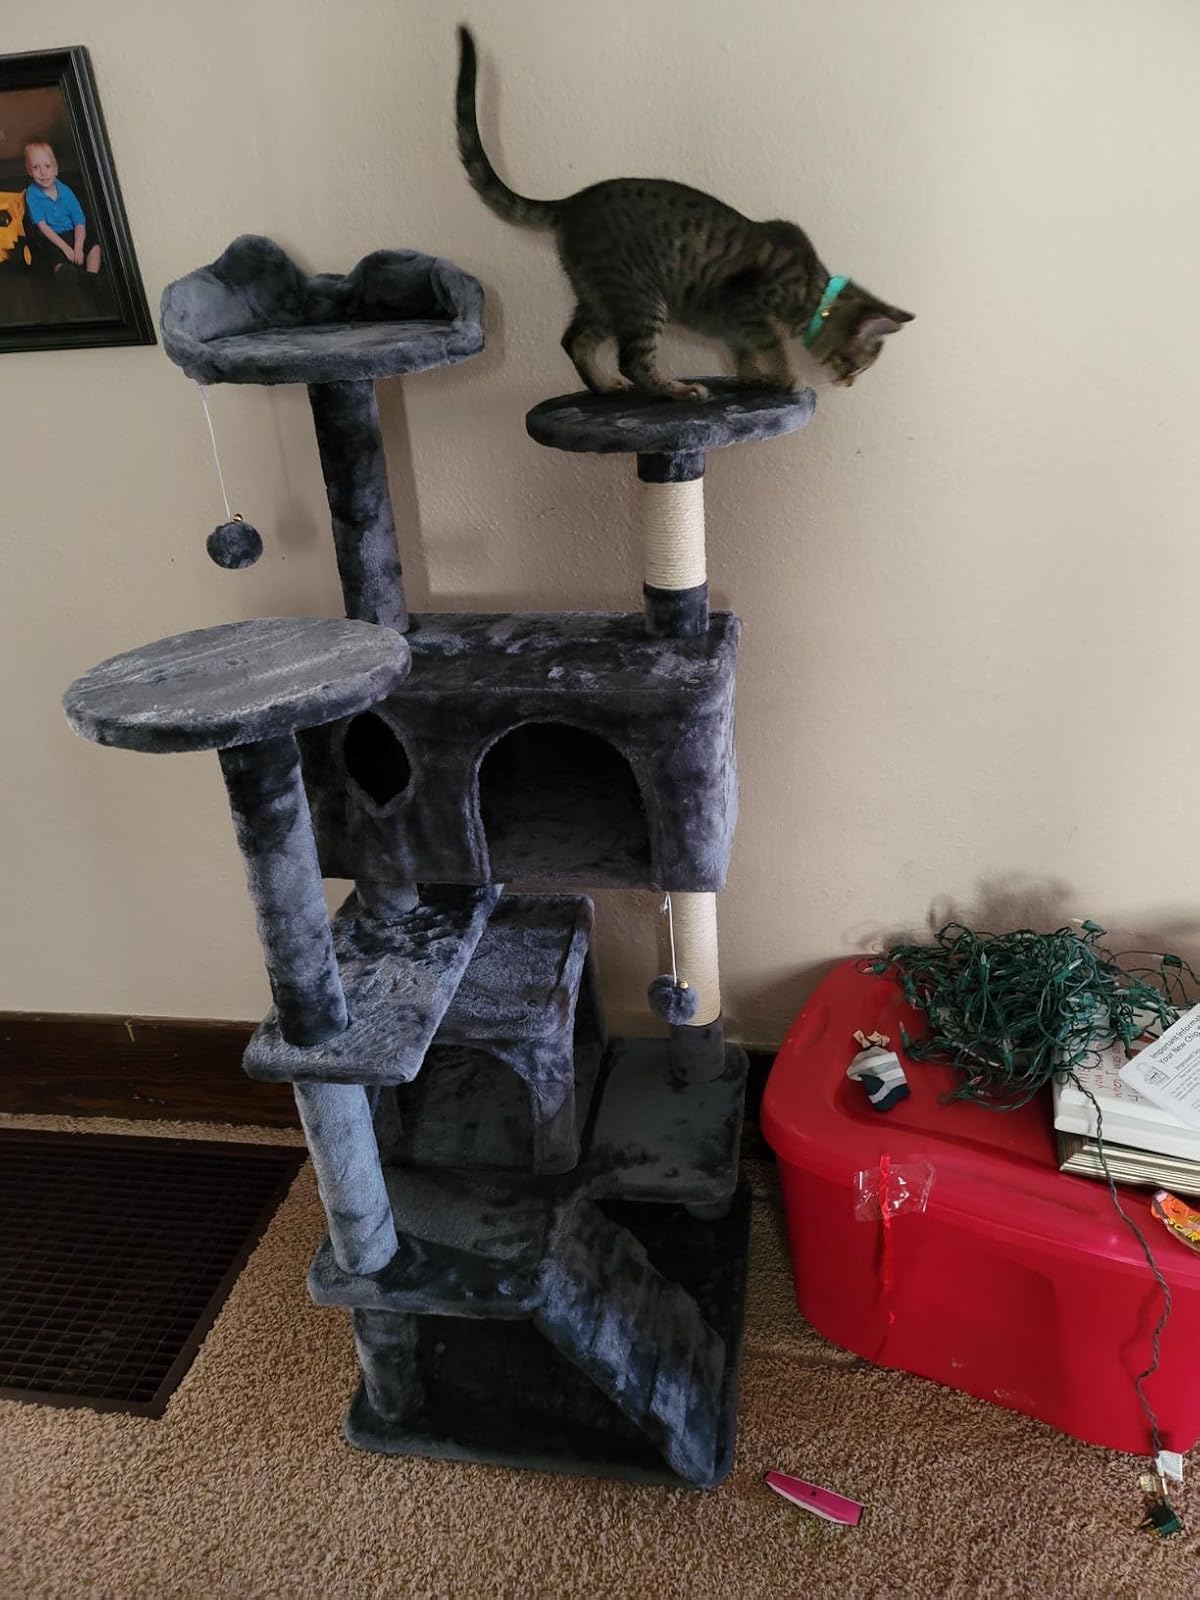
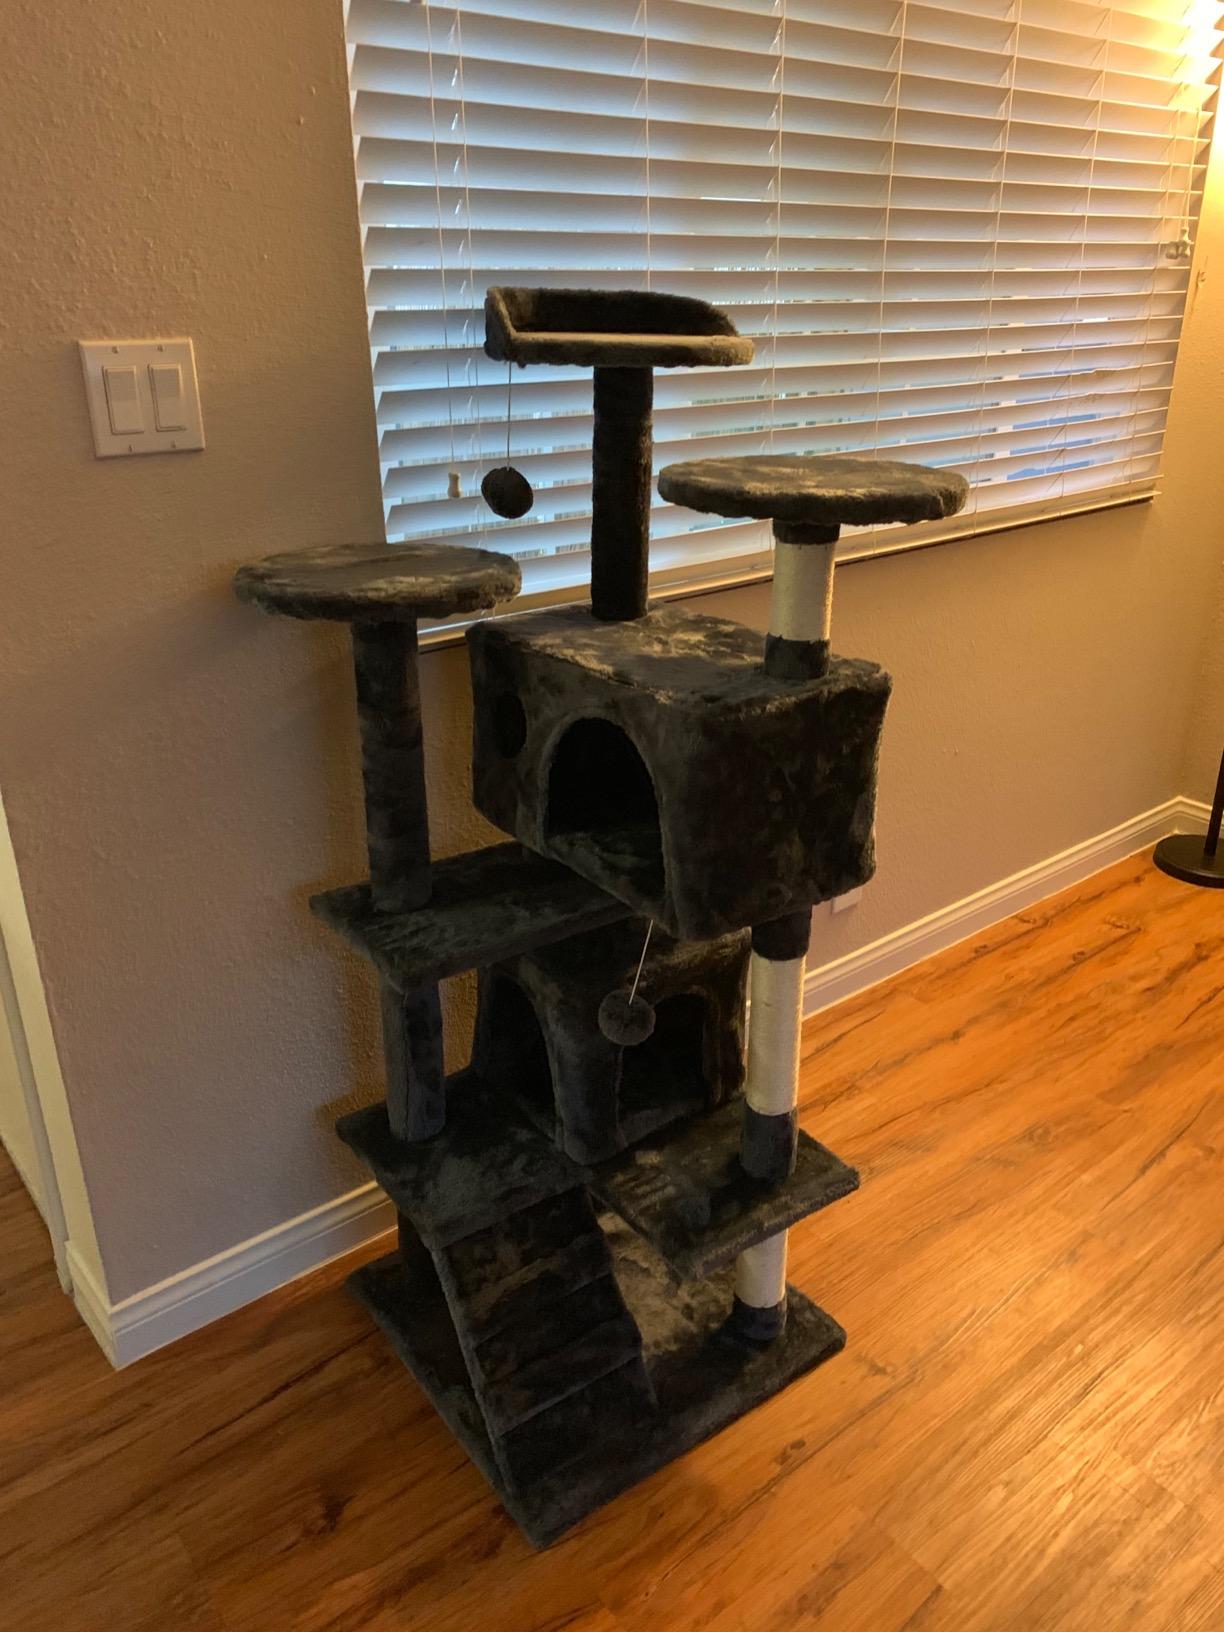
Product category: items_cat tree
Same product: yes